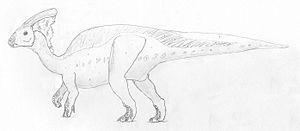
Parasaurolophus est un genre éteint de dinosaures appartenant à l'ordre des ornithischiens, au sous-ordre des ornithopodes et à la famille des hadrosauridés. Ces animaux ont vécu au Crétacé supérieur, durant une partie du Campanien, il y a entre 76,6 et 73 Ma, dans l'actuelle Amérique du Nord. Au moins une quinzaine de fossiles ont été découverts en 2008. Ils sont répartis en trois espèces nommées P. walkeri, P. tubicen et P. cyrtocristatus. Ce dinosaure a été décrit pour la première fois en 1922 par William Parks à partir d'un crâne et d'un squelette incomplet découverts dans la province de l'Alberta au Canada dans la formation de Dinosaur Park. Le plus au sud des fossiles découverts l'a été au Nouveau-Mexique, le plus au nord en Alberta.